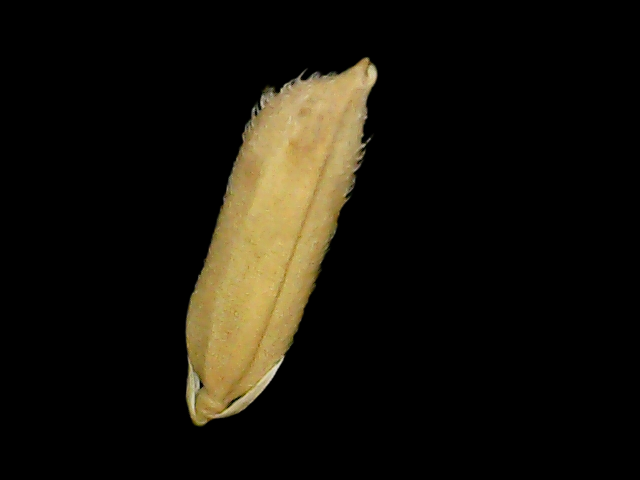
Rice variety: Binadhan14